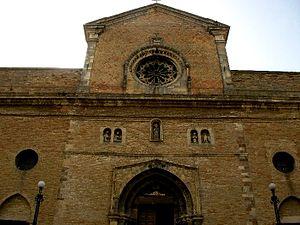
Atessa est une commune italienne d'environ 10 580 habitants, située dans la province de Chieti, dans la région Abruzzes, en Italie méridionale.